Necyria bellona

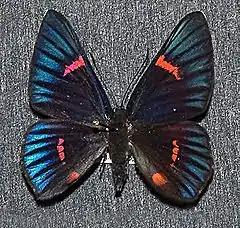
Mounted specimen

Necyria bellona, the bellona metalmark, is a butterfly of the family Riodinidae. It is found in most of South America.